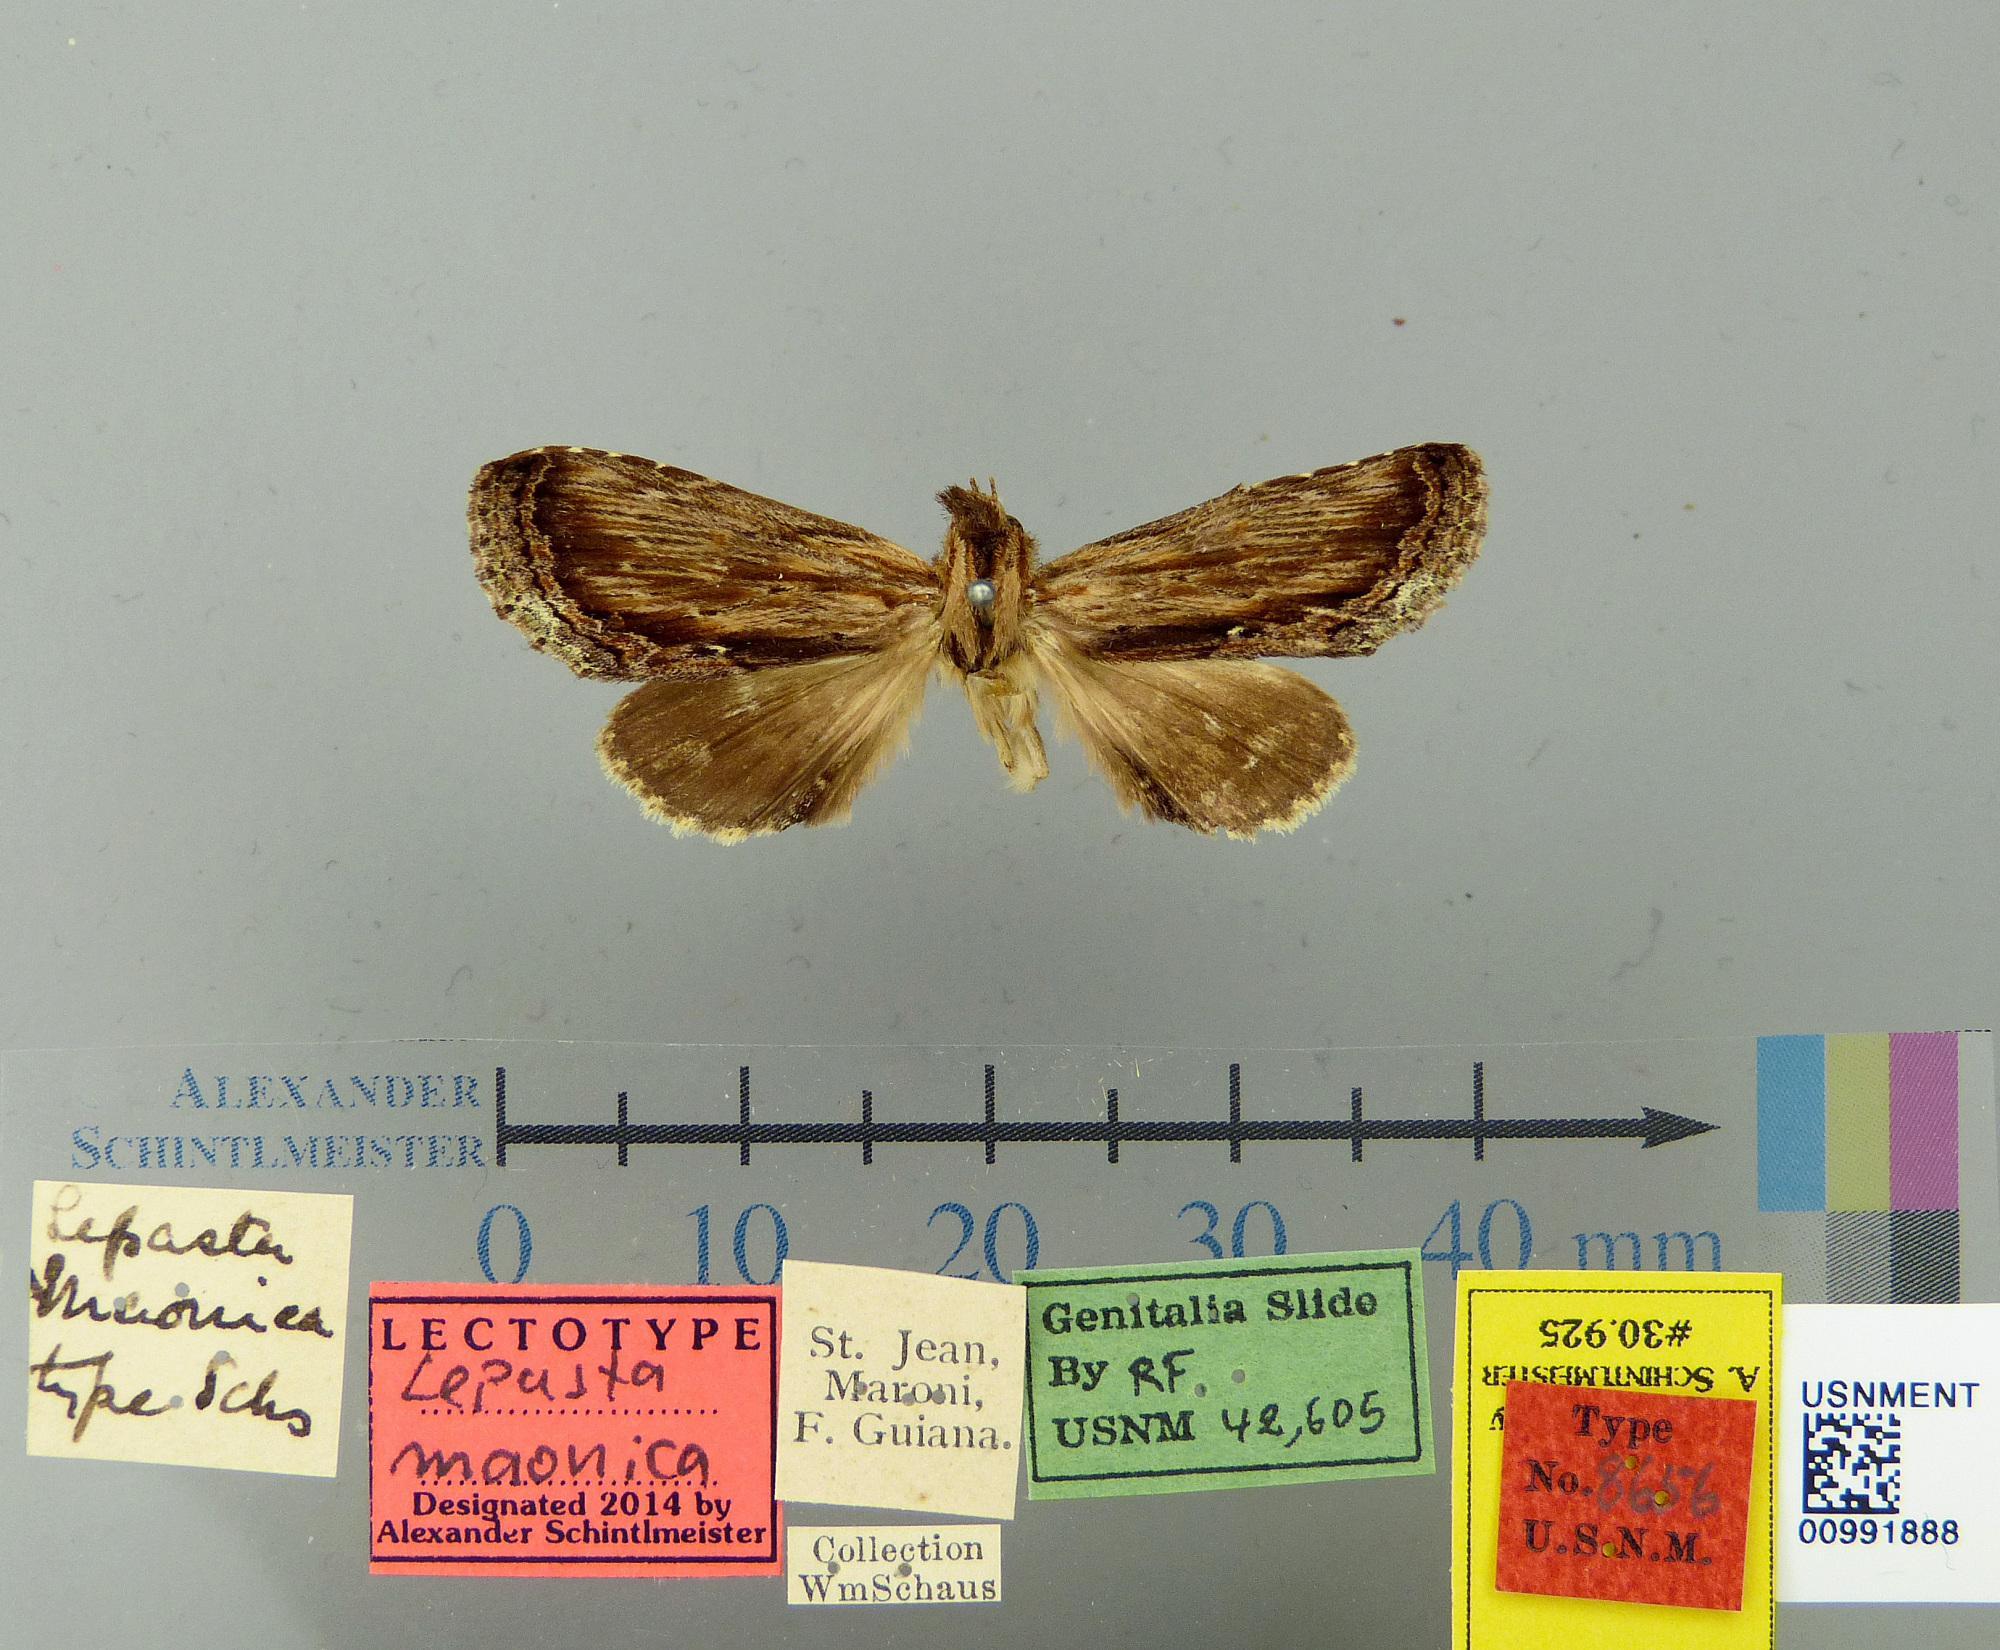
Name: Lepasta maonica
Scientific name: Lepasta maonica Schaus, 1906
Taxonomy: Animalia, Arthropoda, Insecta, Lepidoptera, Notodontidae
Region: [Not Stated]
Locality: St. Jean du Maroni, French Guiana, France